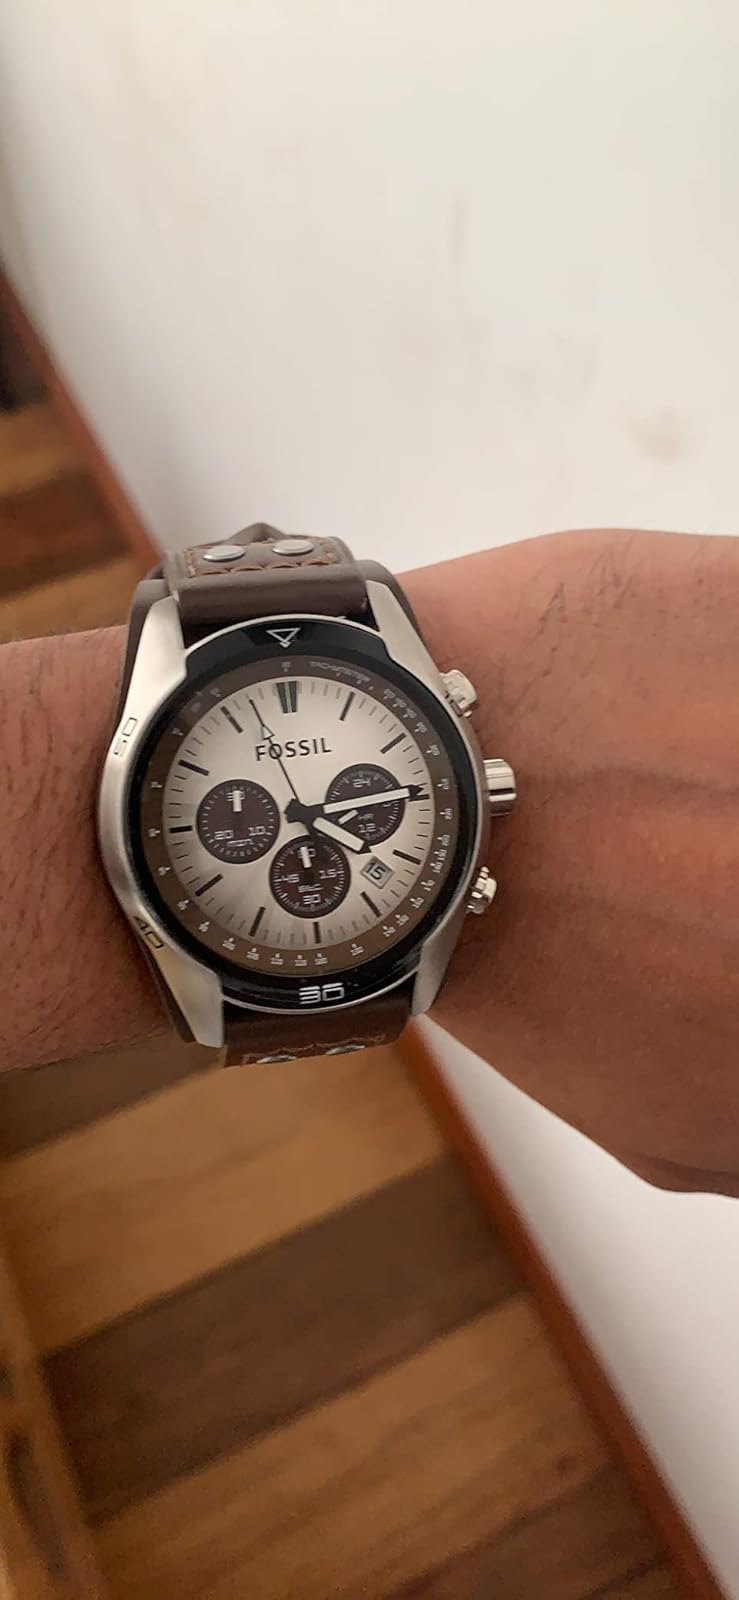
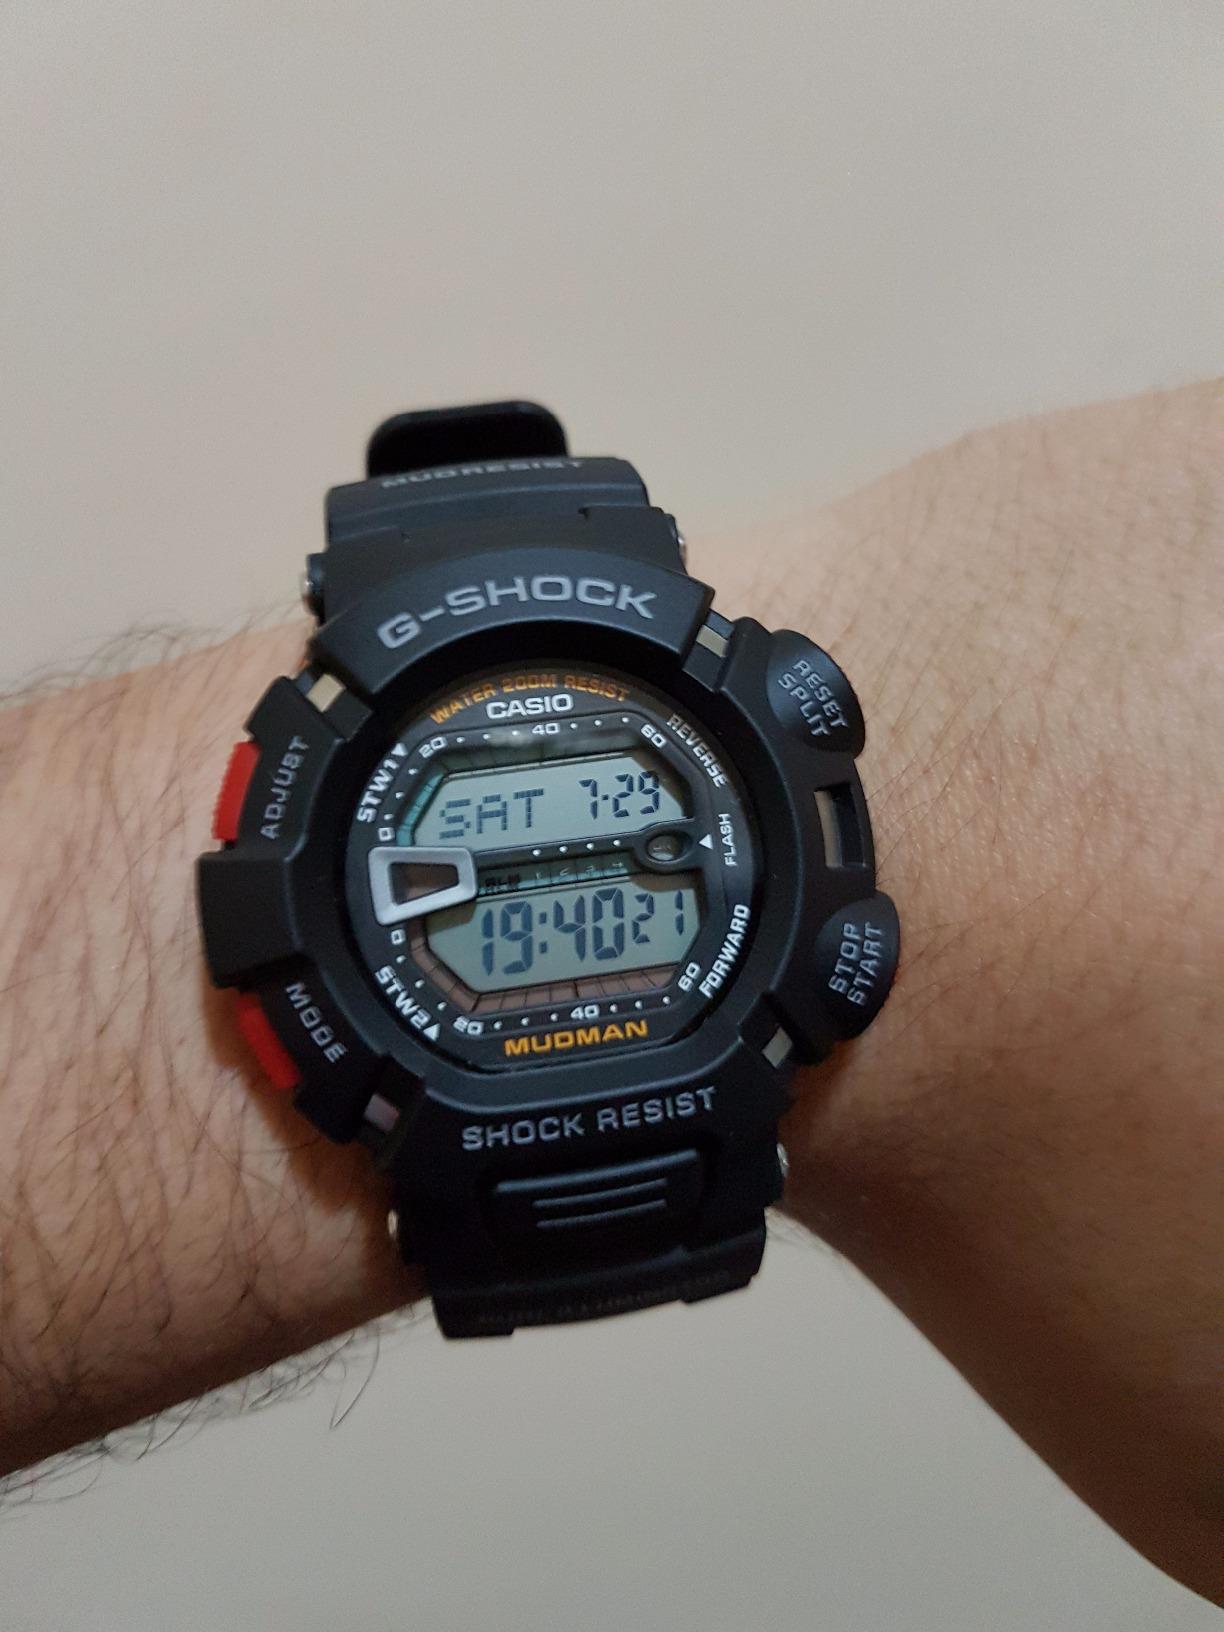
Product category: accessories_watch
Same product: no